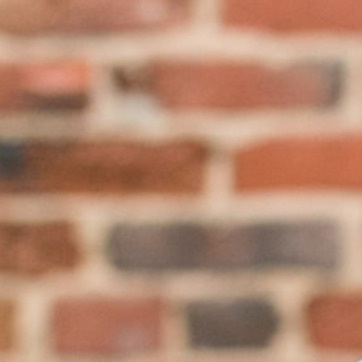
Material: brick